Boiling Point (2021 film)

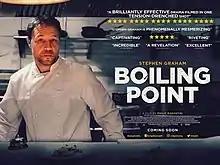
Theatrical release poster

Boiling Point is a 2021 British drama film directed by Philip Barantini and written by Barantini and James Cummings. It stars Stephen Graham, Vinette Robinson, Ray Panthaki, and Hannah Walters. It is a one-shot film set in a restaurant kitchen. The film premiered at the 55th Karlovy Vary International Film Festival on 23 August 2021, and in cinemas in the United Kingdom on 7 January 2022, met with critical acclaim. At the 75th British Academy Film Awards, the film received four nominations, including for Outstanding British Film and Outstanding Debut by a British Writer, Director or Producer.